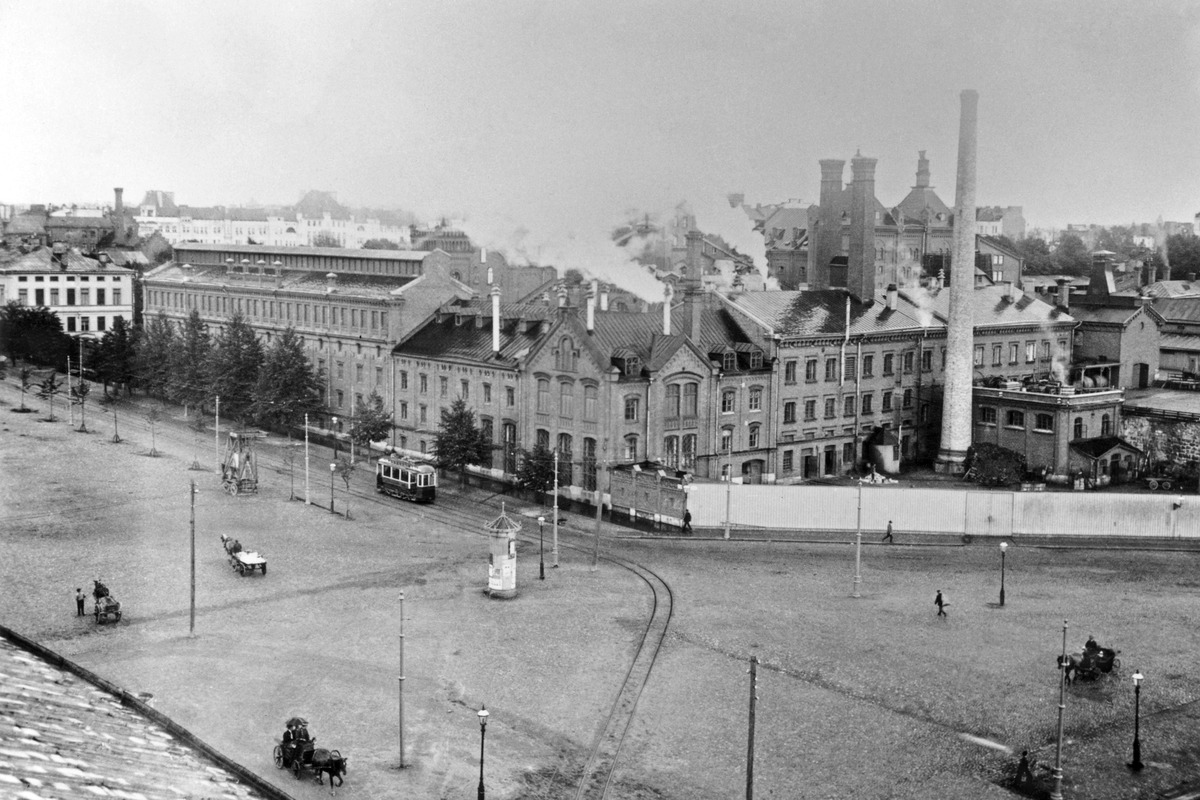
Sinebrychoffin panimo, Bulevardi 42 - 38
sisällön kuvaus: Sinebrychoffin panimo, Bulevardi 42 - 38. Vasemmalla Bulevardi 3. mustavalkoinen
Ajankohta: kuvausaika 1907
Paikka: Suomi, Uusimaa, Helsinki, Punavuori Helsinki, Bulevardi 38, 40, 42, 3
Aiheet: Oy Sinebrychoff Ab, satamat, laiturit, laivat purjelaivat, teollisuus, panimoteollisuus, olut, teollisuusrakennukset, savupiiput, liikenne raitiovaunut